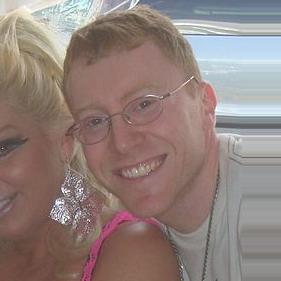
Age: 37